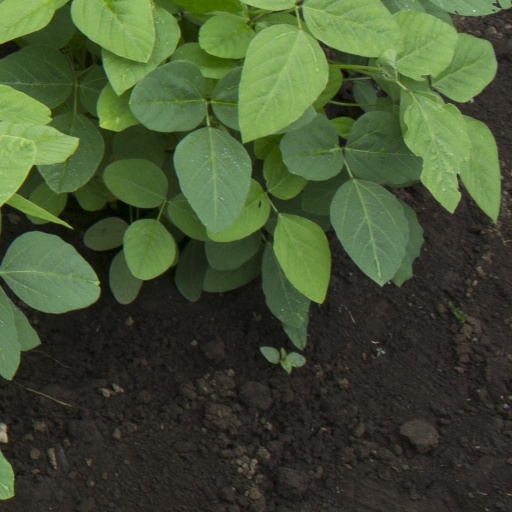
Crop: soybean